Half-mast

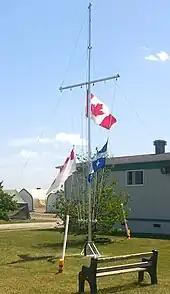
The flag of Canada, the flag of Québec, and the flag of the Royal Canadian Sea Cadets are half-masted on board Bagotville Cadet Summer Training Centre, following the train derailment and explosion in Lac Mégantic, Québec.

On occasion discretion can dictate the flying of the national flag at half-mast, not only on the Peace Tower, but on all federal facilities. Some examples include 11 September 2001, 11 September 2002, the 2004 Indian Ocean tsunami, the 2005 Mayerthorpe tragedy, the death of Pope John Paul II, the 2005 London bombings, the death of Smokey Smith, the state funerals of former U.S. presidents Ronald Reagan, Gerald Ford and Jimmy Carter, the death of Jack Layton, the 2020 Nova Scotia attacks, and the 2022 Saskatchewan stabbings.